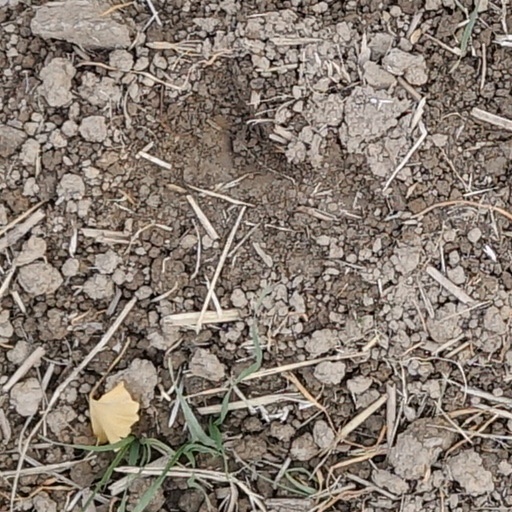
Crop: wheat